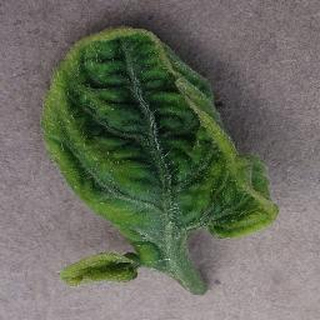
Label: tomato_yellow_leaf_curl_virus